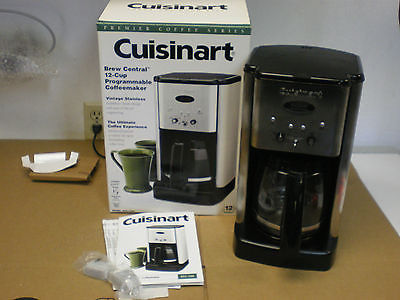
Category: coffee maker